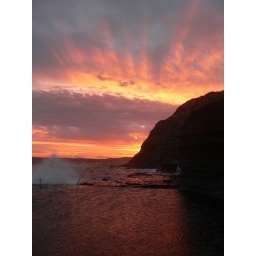
A really wonderful sunset at the bogey hole, a sea water swimming hole cut into the rocks in Newcastle.